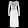
Label: Dress